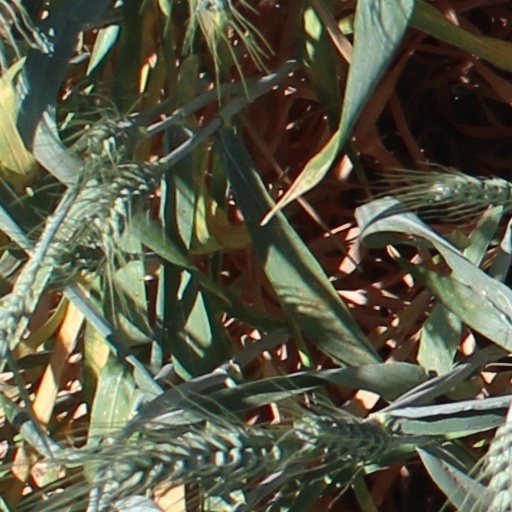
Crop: wheat